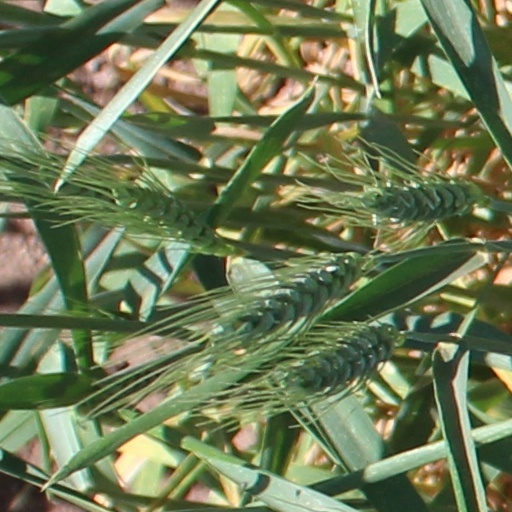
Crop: wheat